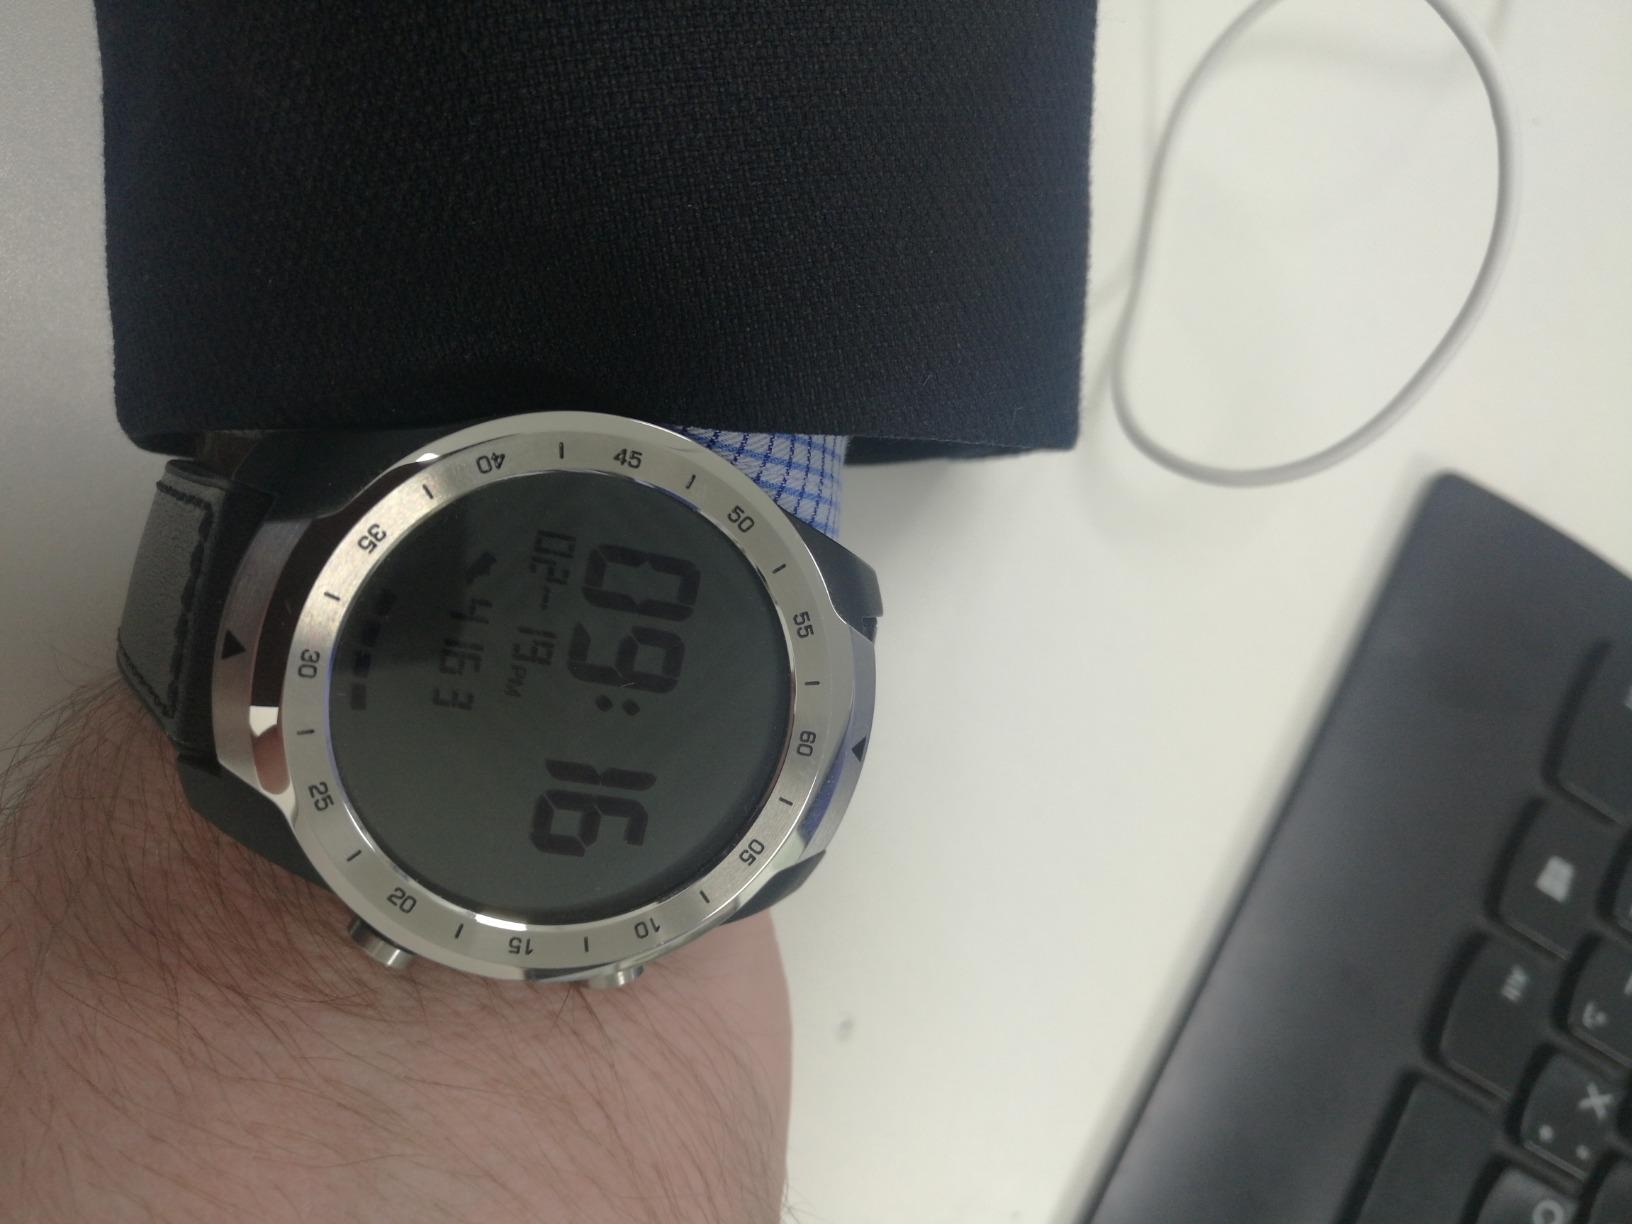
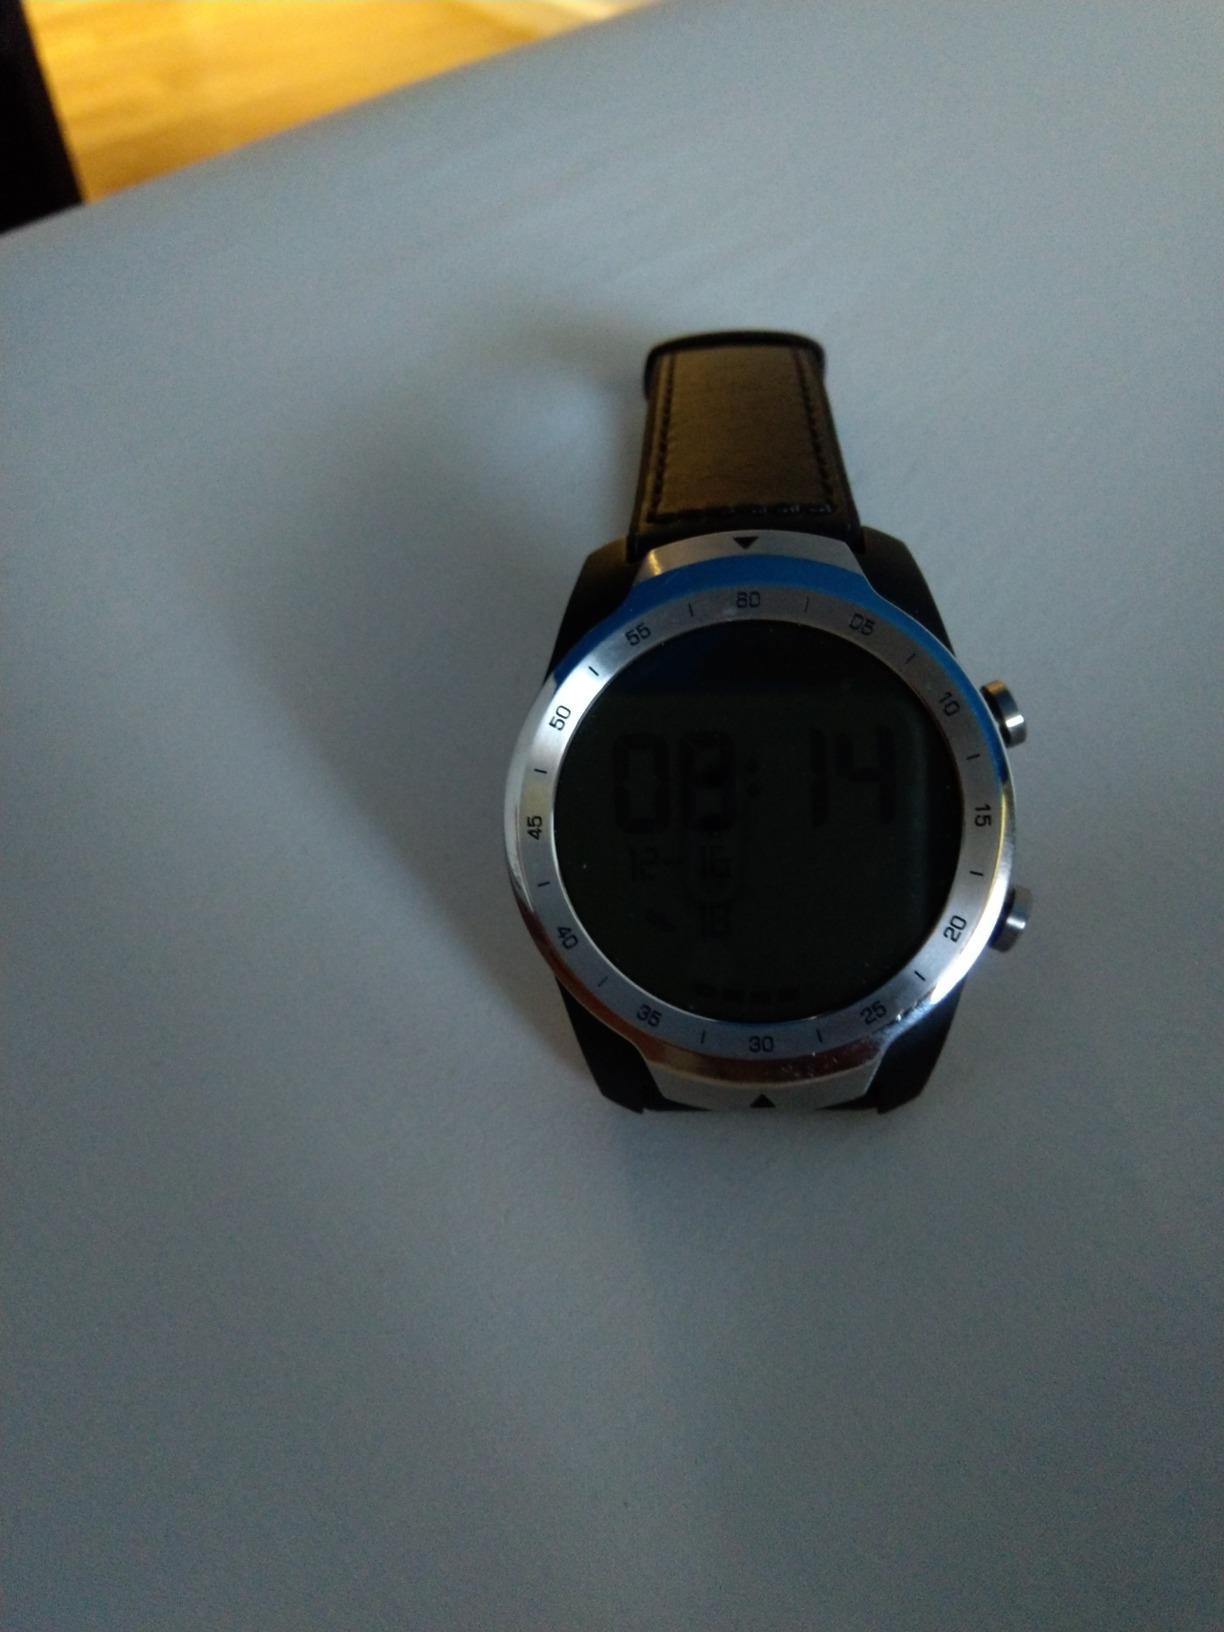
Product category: smartwatch
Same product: yes